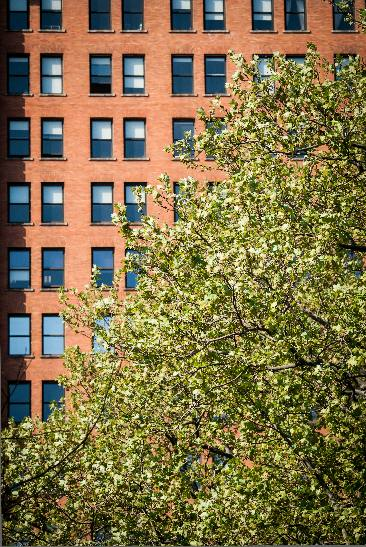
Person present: No